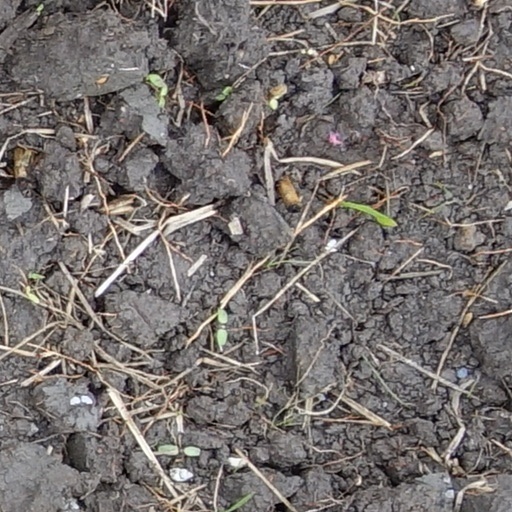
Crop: wheat